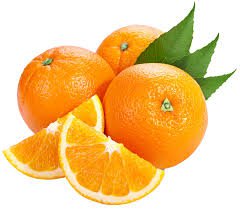
Label: Orange